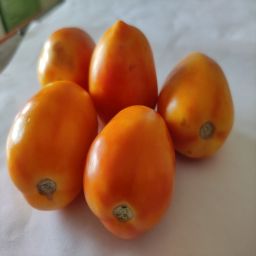
Crop: Tomato
Quality: Ripe